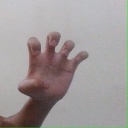
अक्षर: झ